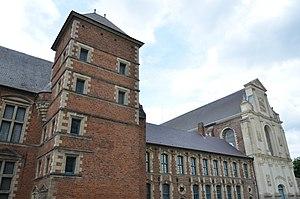
Musée de la Chartreuse de Douai (Nord de la France)
Jean-Jacques Stenven est un artiste peintre né en 1950 à Flines-lez-Raches.